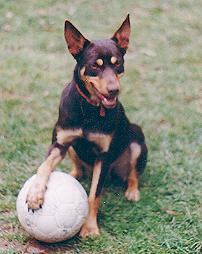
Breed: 209-n000049-kelpie